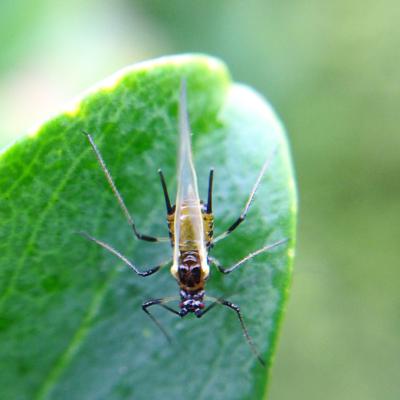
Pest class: green_peach_aphid